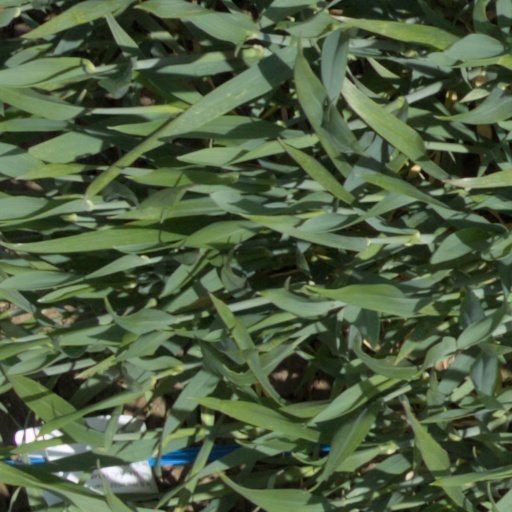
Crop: wheat